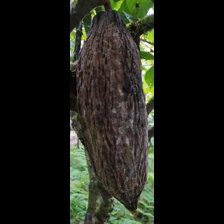
Label: phytophthora